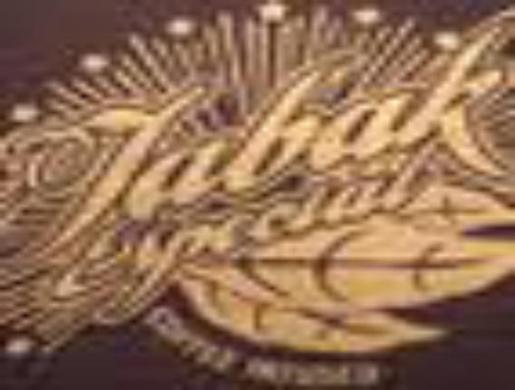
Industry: Necessities